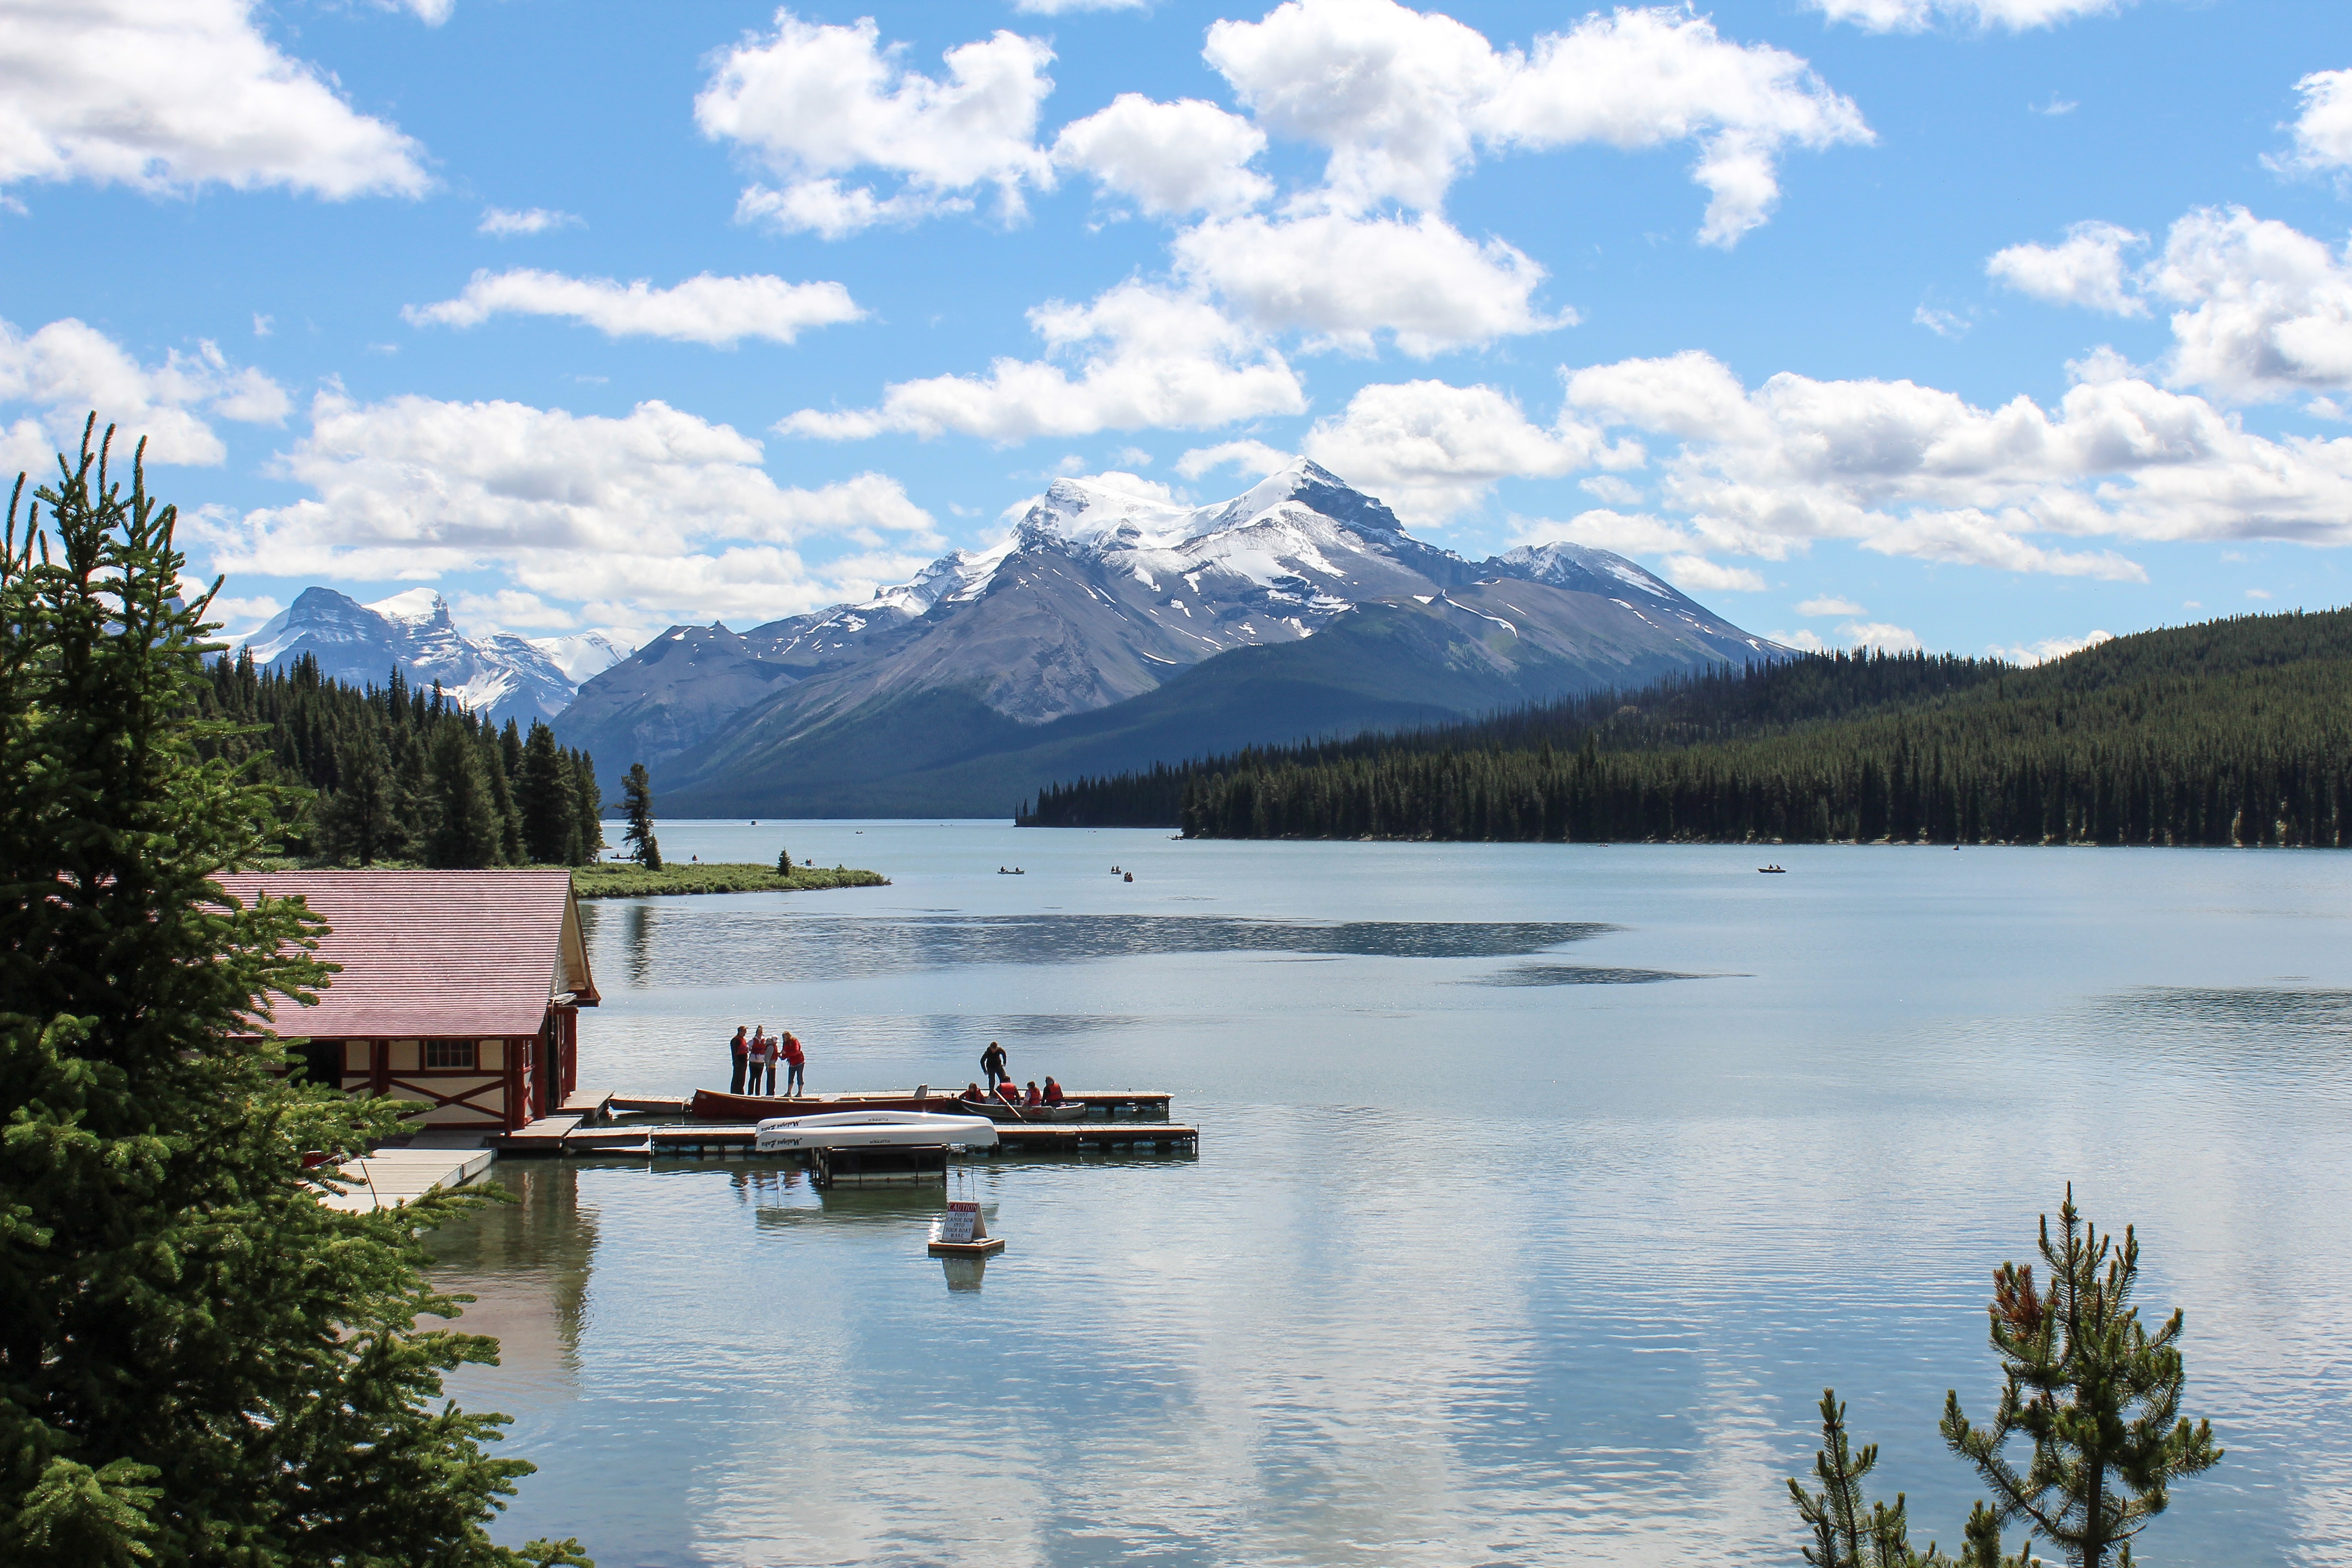
landscape, tree, water, nature, forest, outdoor, wilderness, mountain, sky, lake, peak, river, valley, mountain range, panorama, summer, vacation, travel, range, canoe, reflection, vehicle, scenic, natural, autumn, park, scenery, island, sightseeing, blue, rocky, fjord, reservoir, tourism, body of water, national, turquoise, boating, canada, picturesque, jasper, canadian, scene, spirit, alberta, banff, loch, maligne, maligne lake